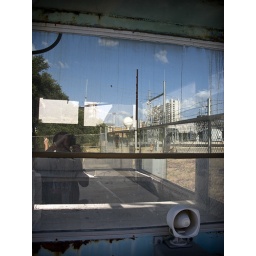
City of Austin Power deterioration with power plant reflected in window